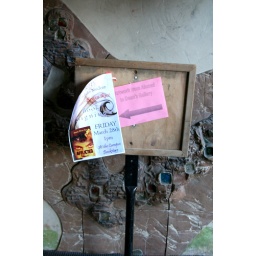
Beautiful wooden sign informing people by events. Located between the 2nd floor main entrance doors. (Hence sarcasm)